Chesterton, Oxfordshire

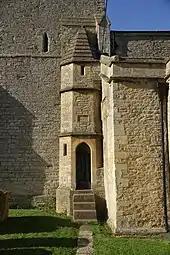
Stair turret added to St Mary's west tower in 1866

In 1852 the east window was replaced with a Gothic Revival Decorated Gothic four-light one, and in 1854 the chancel arch was restored. In 1866, the architect F.C. Penrose restored much of the building, including the windows in the south aisle and some of those in the north aisle. He also added a turret staircase to the tower. St. Mary's is a Grade II* listed building.